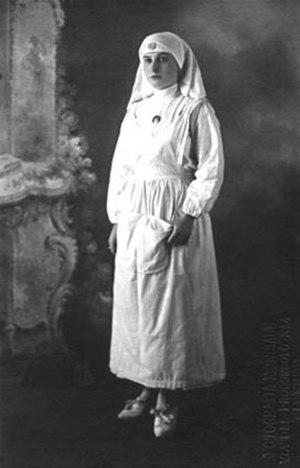
Maria Valtorta est une mystique catholique membre du Tiers-ordre des Servites de Marie, née à Caserte en Italie le 14 mars 1897 et morte le 12 octobre 1961 à Viareggio en Toscane.